Answer in natural language. Considering the relative positions, is colorful landscape painting (marked A) to the left or right of Doorway (marked C)? Choose between the following options: left or right
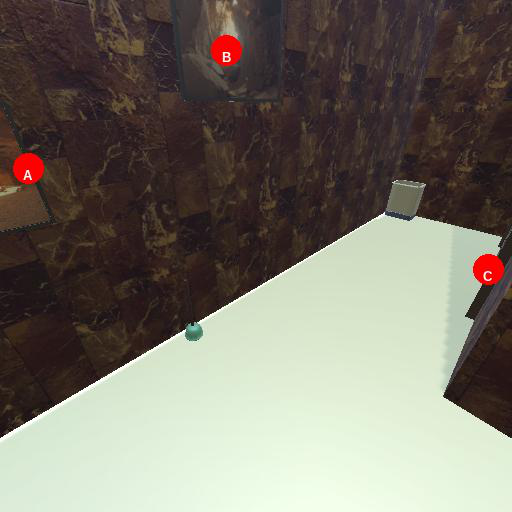
<answer>left</answer>